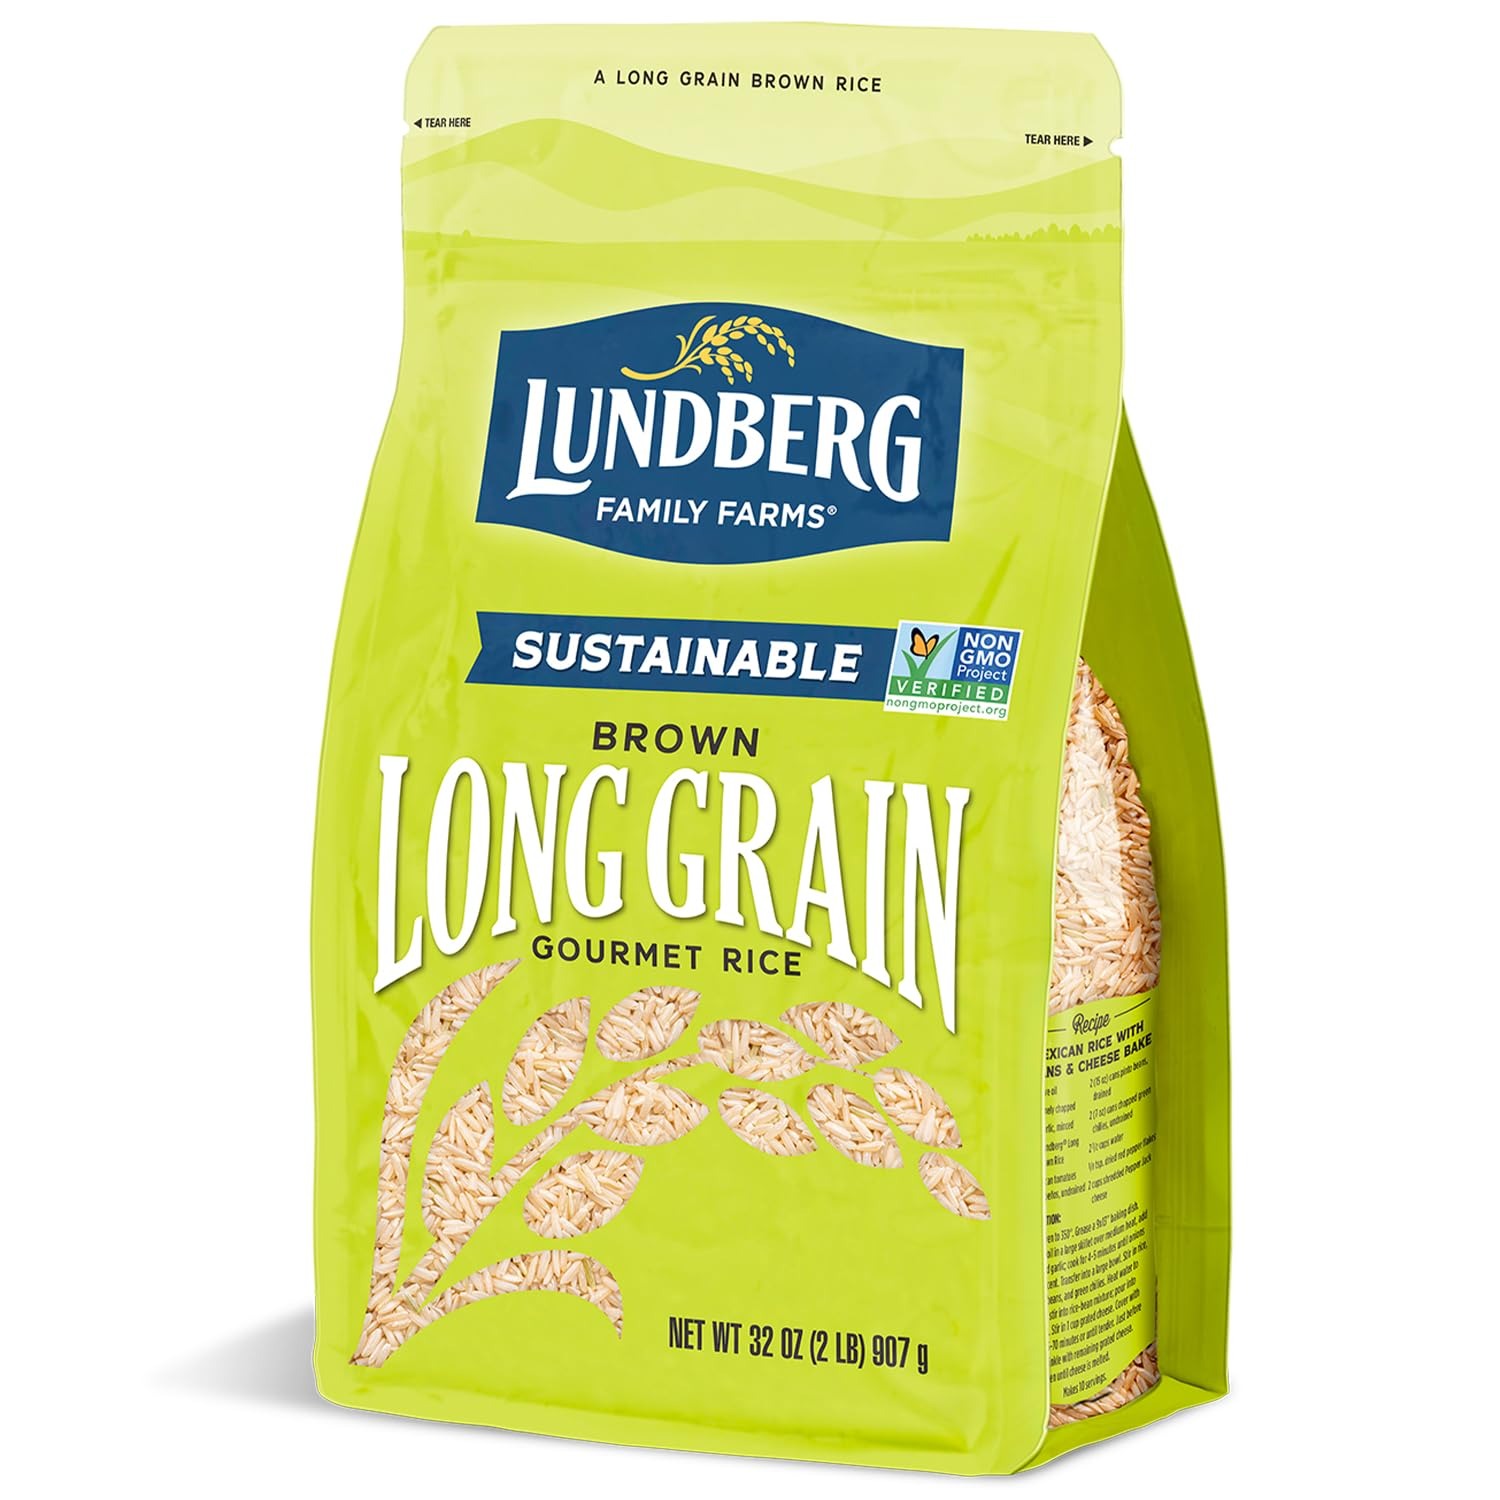
Item Name: Lundberg Brown Rice, Long Grain - Non-Sticky, Fluffy Whole Grain Rice for Healthy Meals, Vegan Food, Gluten-Free Rice Grown in California, 32 Oz
Bullet Point 1: LUNDBERG RICE FROM CALIFORNIA: Firm, nutty, and sustainably grown, this tasty brown rice is proudly grown in California by family-owned Lundberg Family Farms.
Bullet Point 2: GRAINS REMAIN SEPARATE: Long grains retain their shape when cooked, resulting in non-sticky rice that is easily fluffed with a fork.
Bullet Point 3: HEALTHY MEALS START WITH LUNDBERG RICE: With so many versatile ways to enjoy Lundberg long grain brown rice in pilafs, stir-fries, burritos, and more, stock up on our resealable 2-pound bags (20 servings each).
Bullet Point 4: A RICE YOU CAN TRUST: Non-GMO Project Verified and certified gluten-free, Lundberg rice is grown and harvested with responsible farming practices.
Bullet Point 5: LUNDBERG RICE IS INTENTIONALLY CRAFTED FOR YOU AND THE PLANET: Lundberg Family Farms is committed to being a responsible steward of the land and to producing rice that is nutritious, delicious, and nourishes both people and the planet.
Value: 32.0
Unit: Ounce

Price: 10